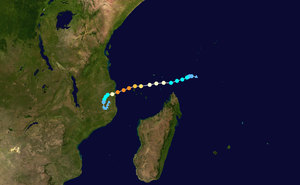
La saison cyclonique 2018-2019 dans l'océan Indien sud-ouest devait s'étendre officiellement du 15 novembre 2018 au 30 avril 2019, à l'exception de l'île Maurice et des Seychelles, dont la saison se terminerait le 15 mai 2019. Ces dates délimitent traditionnellement la période de l'année durant laquelle la plupart des cyclones tropicaux et subtropicaux se forment dans le bassin qui est à l'ouest de 90° E et au sud de l'équateur. La formation de cyclones dans ce bassin est surveillée par le Centre météorologique régional spécialisé cyclones de La Réunion.
Le cyclone Kenneth est la quatorzième dépression tropicale à se former lors de la saison cyclonique 2018-2019 dans l'océan Indien sud-ouest, la dixième à devenir une tempête tropicale et le dixième système à atteindre le stade de cyclone tropical intense. Il est né d'une perturbation apparue au nord-est de Madagascar le 21 avril 2019, devenue dépression tropicale le matin du 23 avril 2019. A 12 h UTC, cette dernière s'est transformée en une tempête tropicale modérée, puis le matin du 24 avril, en un cyclone tropical de catégorie 3 approchant le Mozambique. Le lendemain, il atteint son intensité maximale, devenant un cyclone tropical intense de catégorie 4 en atteignant les côtes mozambicaines.